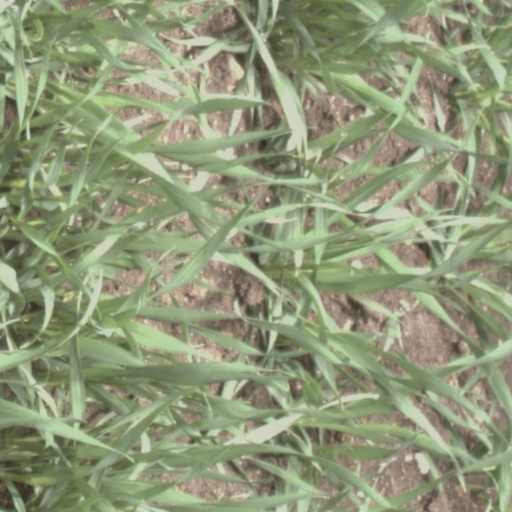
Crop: wheat